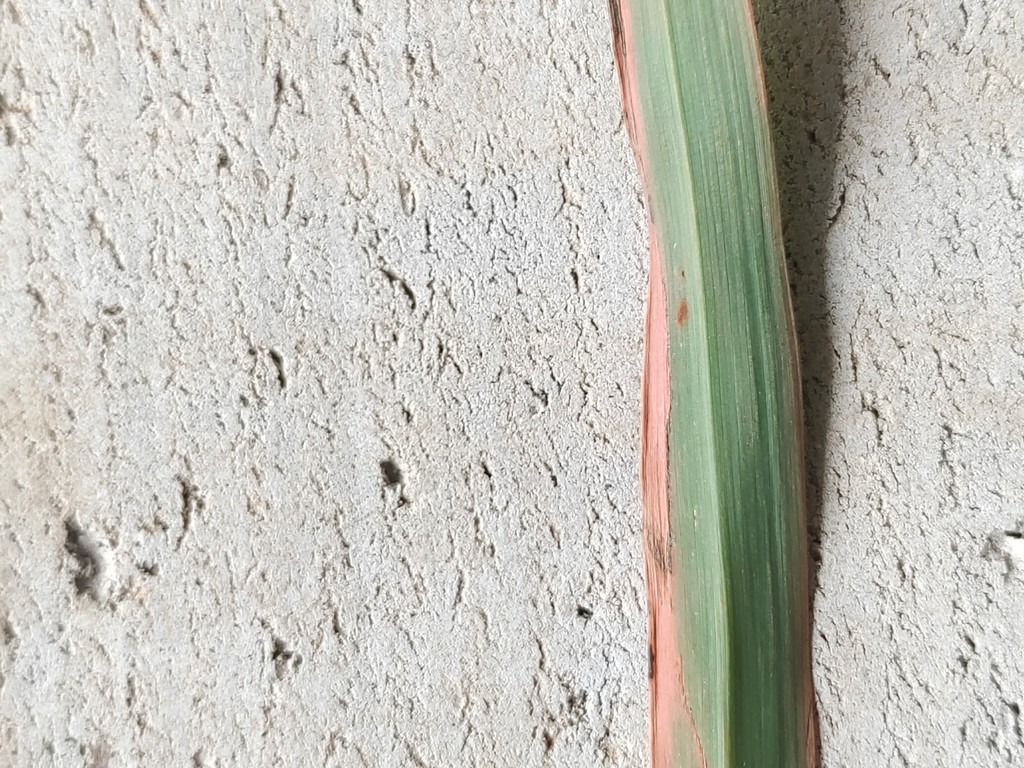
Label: Unhealthy